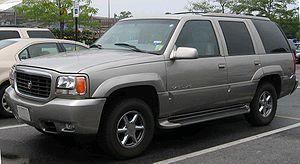
Le Cadillac Escalade est un véhicule appartenant à la catégorie des SUV vendu par la marque de luxe de General Motors, Cadillac. C'est le premier véhicule de la marque Cadillac sur le marché des véhicules de loisirs. L'Escalade a été présenté en 1998, en réponse aux concurrents allemands et japonais, et au Lincoln Navigator de la marque Ford, sorti la même année. L'Escalade de base est construit à Arlington au Texas.